Zhong Fong (novel series)

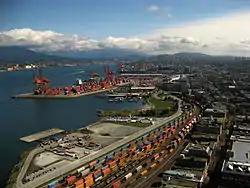
Aerial view of the Port of Vancouver

In or around 2002 (between 9/11 and the following Iraq War), the Office of Special Investigations is considered a model of modern Chinese efficiency. Zhong Fong follows a disturbing lead to rural Anhui, where he is shocked to confirm the anonymous informant's claim of blood trafficking and a "massive" outbreak of AIDS, the further investigation of which leads him to take the longest journey of his life, to Vancouver, Canada - "the Golden Mountain." Meanwhile, he is being watched by the Master of the Guild of Assassins, who is intent on avenging the Dim Sim Killer, who died at the detective's hands nine years earlier. Another Canadian director and drama teacher appears, Hyland's teacher: Charles Roeg, who serves as a human "lie detector".